Merryvale, Queensland

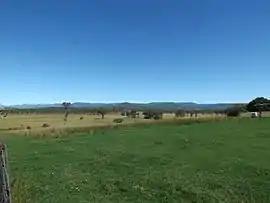
Fields along Mount Walker West Road, 2015

Merryvale is a rural locality in the Scenic Rim Region, Queensland, Australia. In the , Merryvale had a population of 32 people.